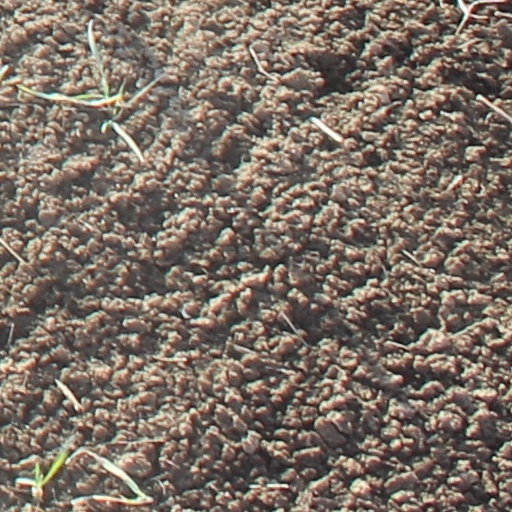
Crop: wheat